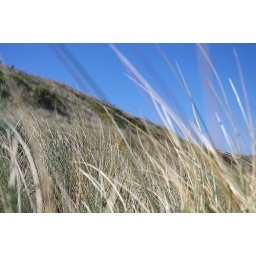
Playing with aperture in the grass at Logans beach